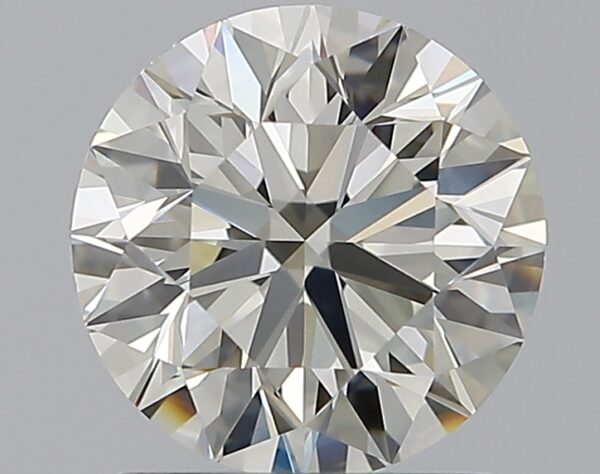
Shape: round
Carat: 1.29
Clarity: VVS2
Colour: K
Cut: EX
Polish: EX
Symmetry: EX
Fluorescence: N
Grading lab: GIA
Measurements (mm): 6.88 x 6.93 x 4.34